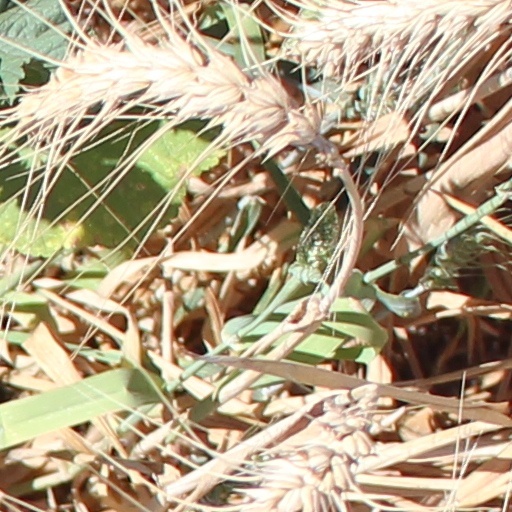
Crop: wheat